Smaranda Brăescu

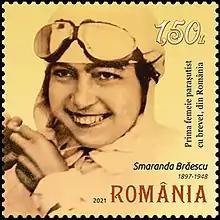
Brăescu on a 2021 stamp of Romania

She was born in the village of Hânțești, Buciumeni commune, in the present-day Galați County. After World War I she worked as a substitute teacher in her native village.